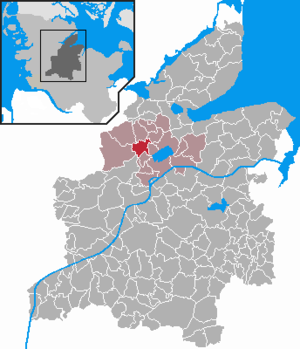
Ahlefeld-Bistensee
Kort
Ahlefeld-Bistensee er en kommune og en by i det nordlige Tyskland, beliggende i Amt Hüttener Berge i den østlige del af Kreis Rendsborg-Egernførde. Kreis Rendsborg-Egernførde ligger i den centrale del af delstaten Slesvig-Holsten.